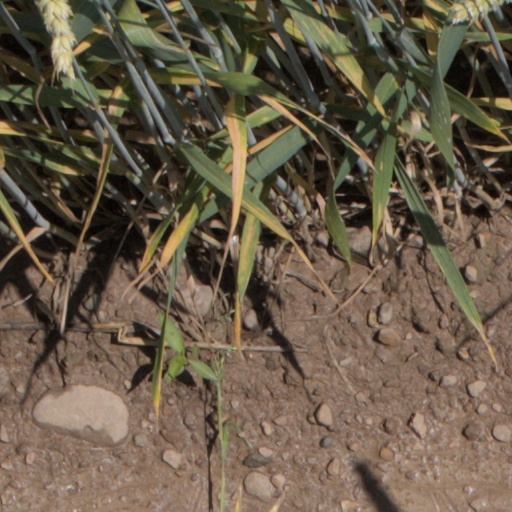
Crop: wheat